Patagonia peregrina

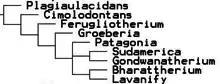
Gondwanatheria cladogram per Chimento et al. 2015

"Patagonia" was a fossorial herbivore. Its jaw and dental anatomy is similar to that of burrowing rodents, to the point that the original description referred to it as a "marsupial tuco-tuco". Like several other multituberculates as well as modern Glires it had rootless incisors, meaning that they never stopped growing.